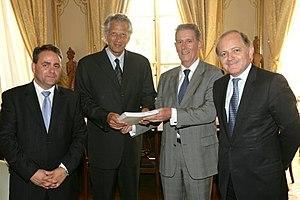
Sur la photo
Pierre-Louis Fagniez est un homme politique français, né le 6 décembre 1939 à Salies-de-Béarn.